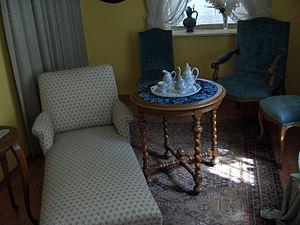
Le drame de Mayerling est un événement qui se déroule le 30 janvier 1889 : l'archiduc héritier d'Autriche Rodolphe, fils de l'empereur François-Joseph Iᵉʳ d'Autriche et de l'impératrice Élisabeth, dite « Sissi », est retrouvé mort en compagnie de sa maîtresse, la baronne Marie Vetsera, une fille mineure, dans son pavillon de chasse de Mayerling. Leur suicide ne fait aucun doute, mais, étant donné le caractère scandaleux d'une telle fin, le gouvernement et l'empereur tentèrent de le cacher, ce qui a donné naissance à toute une littérature romantique, périodiquement alimentée par des « révélations ».